Spanish peseta

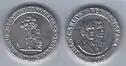
Pts 200 – Madrid European Capital of Culture – 1992

In 1874, the Bank of Spain ("Banco de España" in Spanish) introduced notes for Pts 25, Pts 50, Pts 100, Pts 500 and Pts 1,000. Except for the Pts 250 notes only issued in 1878, the denominations produced by the Central Bank of Spain did not change until the Civil War, when both the Republicans and Nationalists issued Bank of Spain notes.